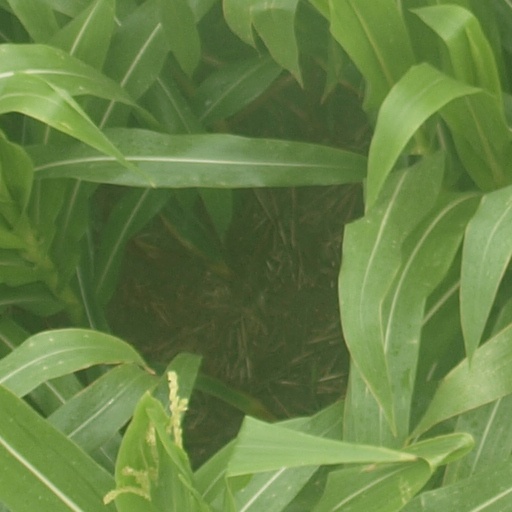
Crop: maize; corn